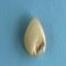
Maize quality: Good